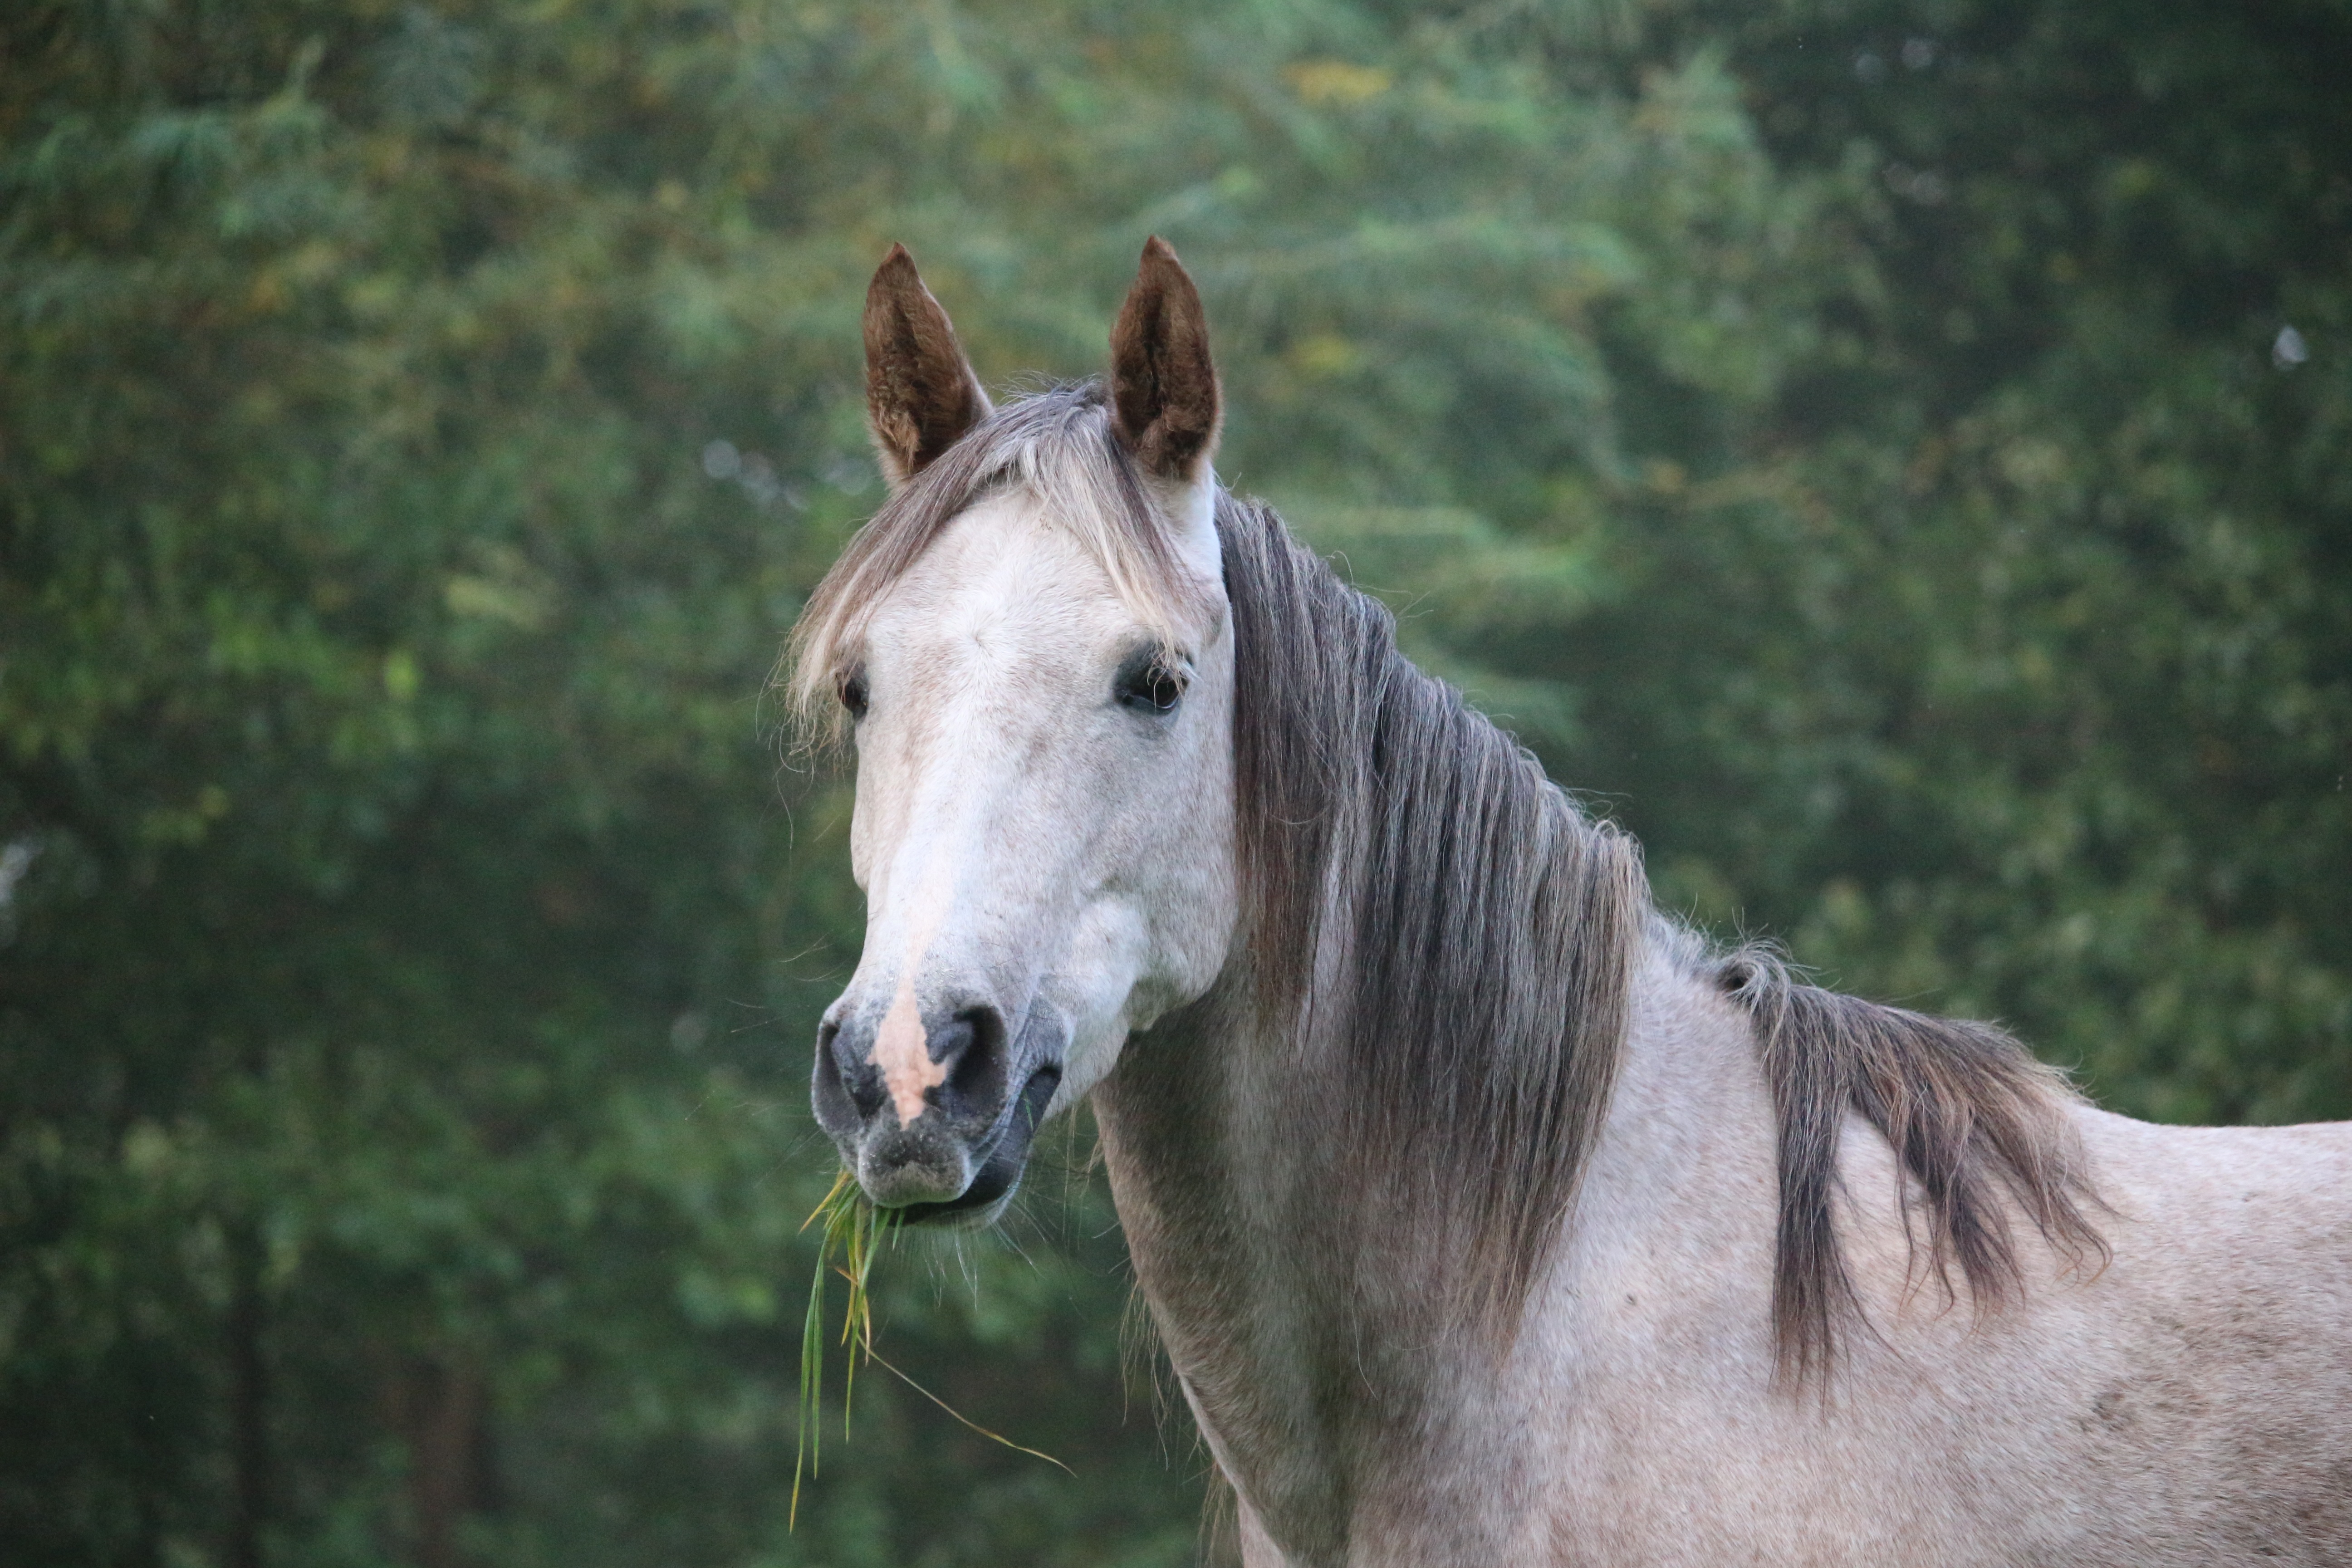
grass, animal, pasture, grazing, horse, autumn, mammal, stallion, mane, fauna, bridle, vertebrate, mare, mold, horse head, colt, thoroughbred arabian, pack animal, horse like mammal, mustang horse